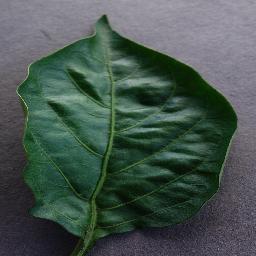
Label: Pepper,_bell___healthy